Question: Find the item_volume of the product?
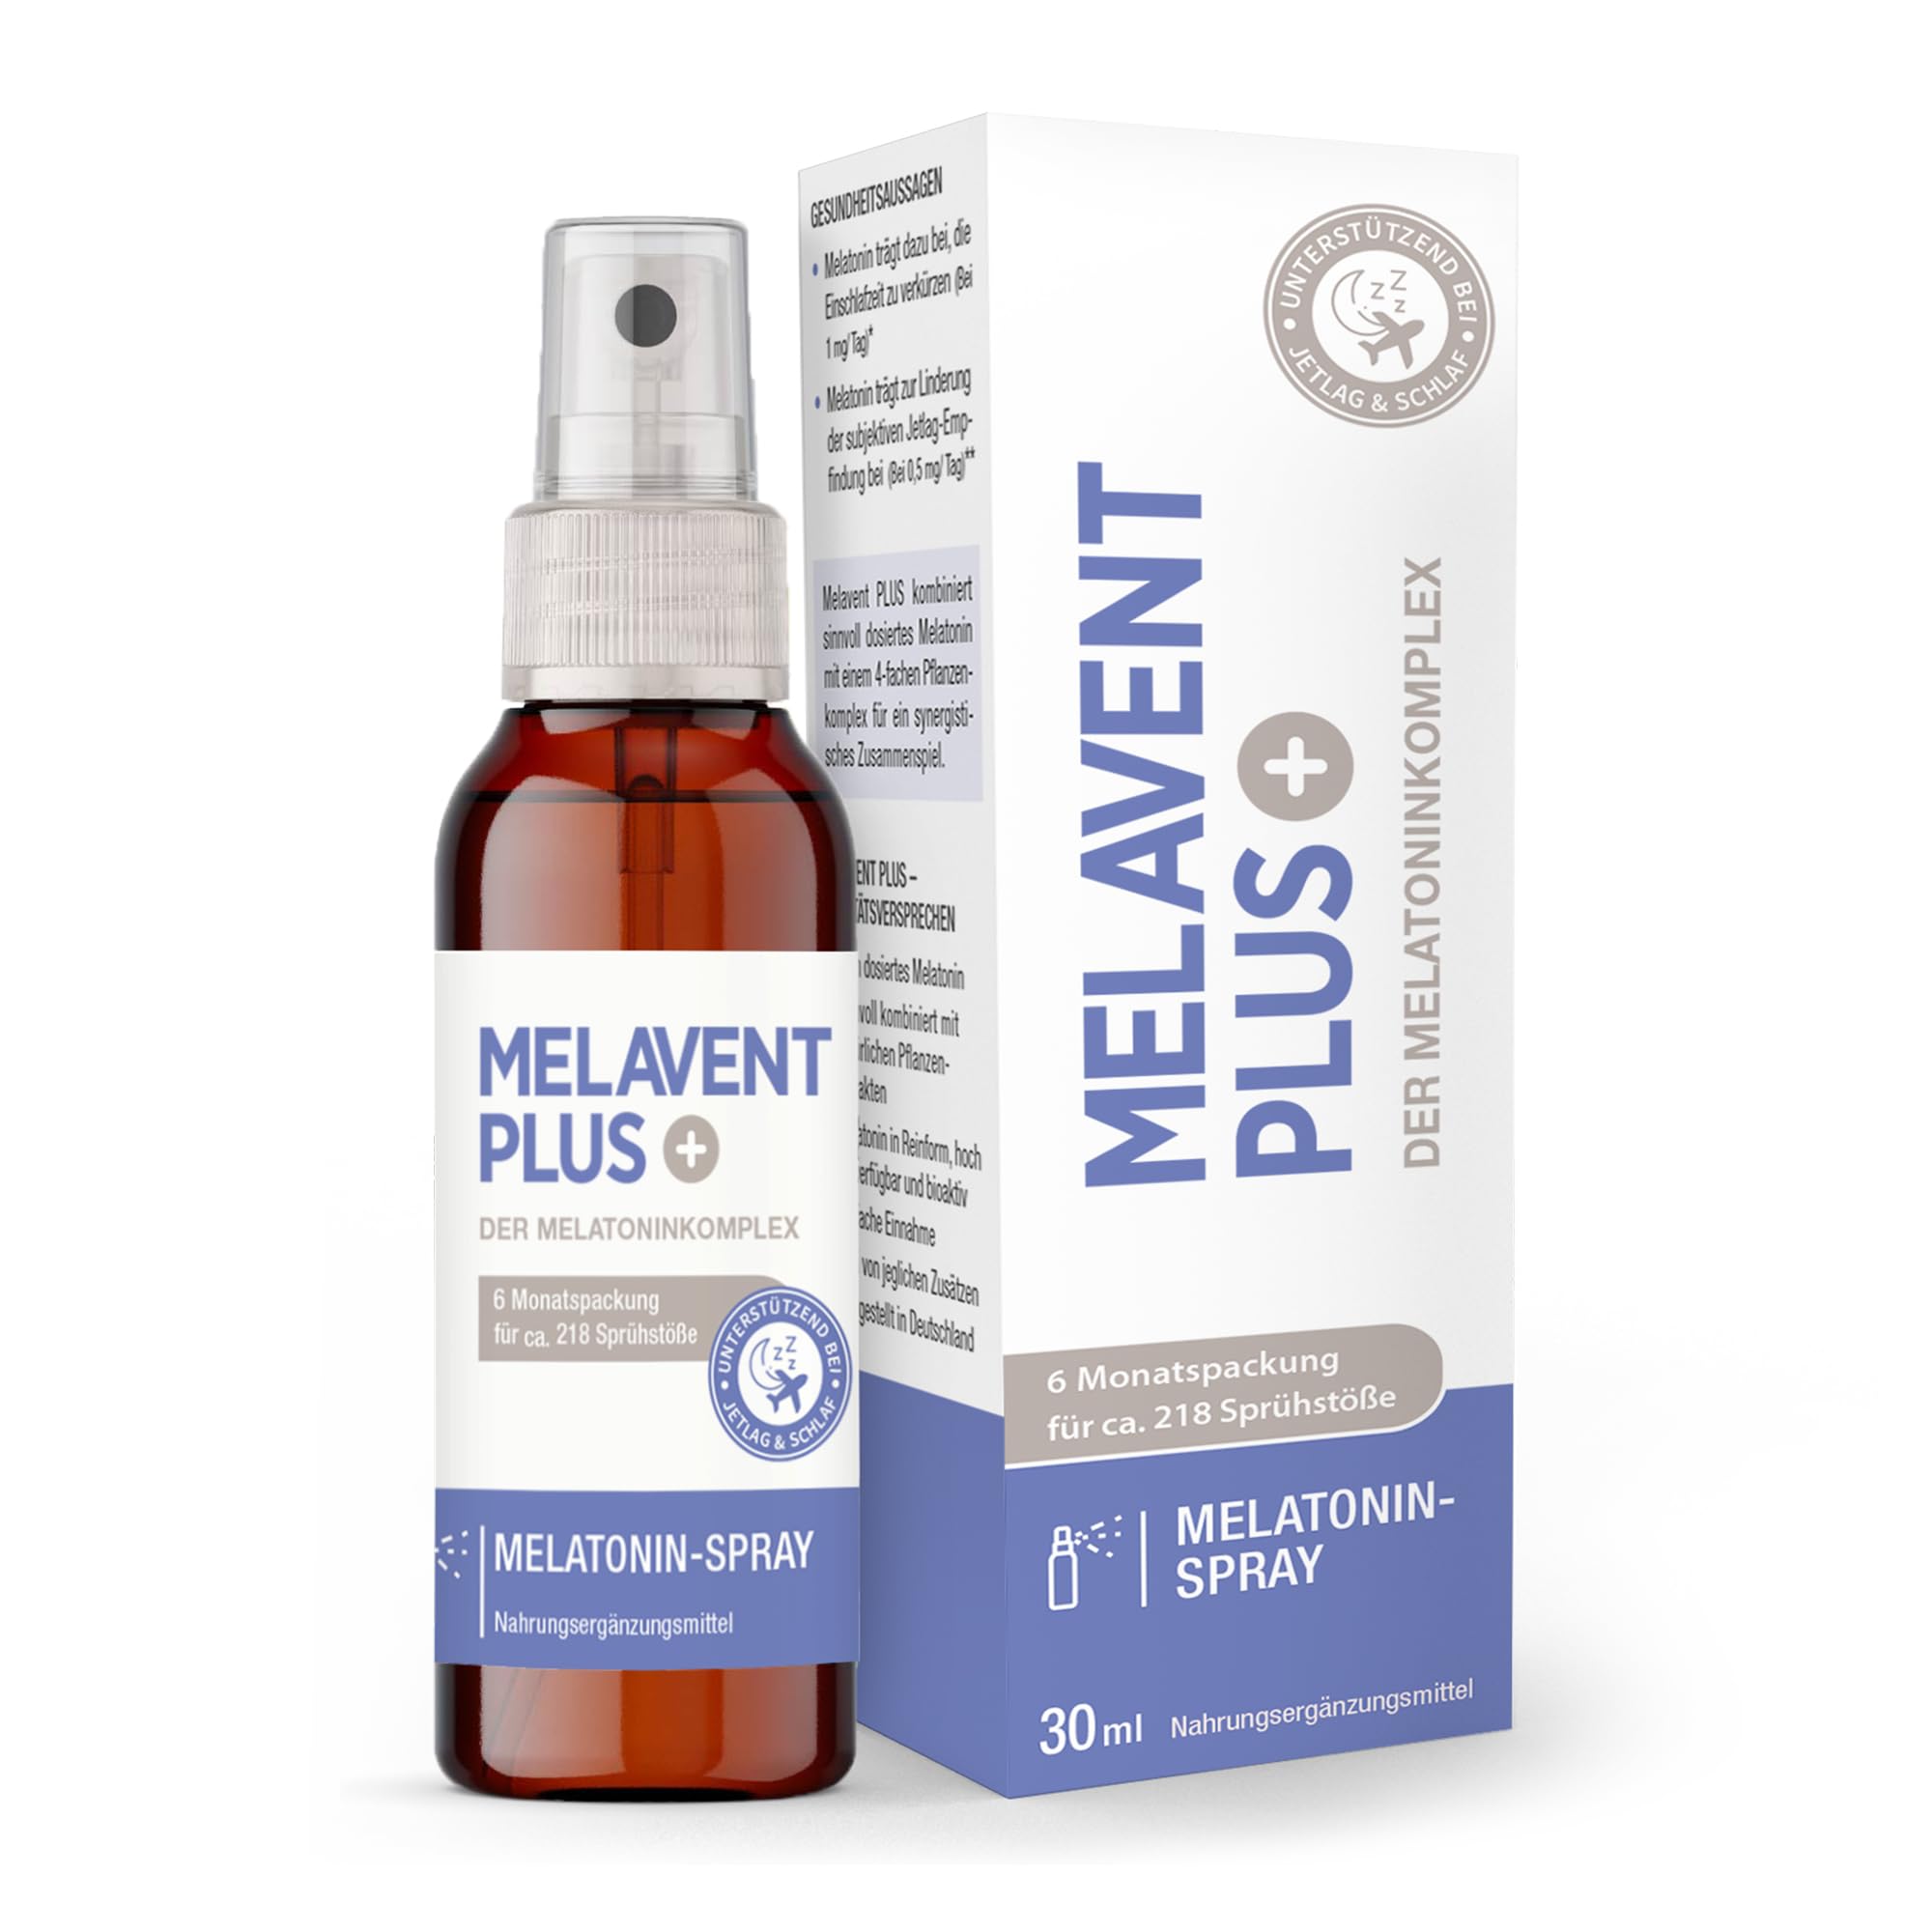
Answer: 30.0 millilitre